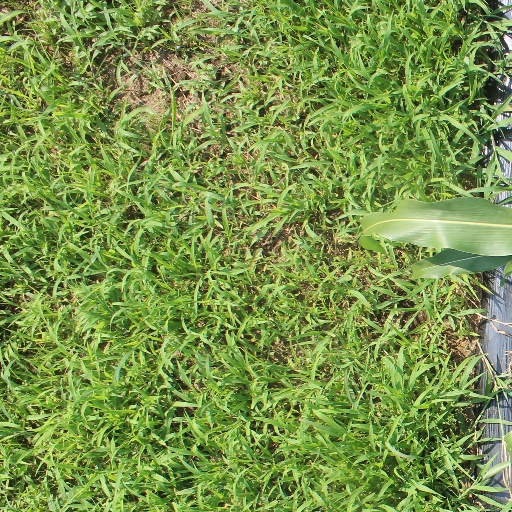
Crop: sorghum